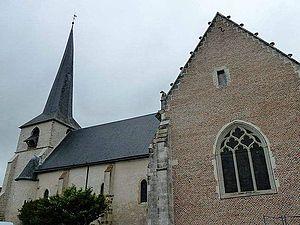
L'église Saint-Viâtre de Saint-Viâtre.
La région du Centre-Val de Loire comprend quelques édifices gothiques en brique. Le plus connu est situé sur la rive de la Loire, les autres en Sologne.
Saint-Viâtre est une commune française située dans le département de Loir-et-Cher, en région Centre-Val de Loire.
L'église Saint-Viâtre est une église catholique édifiée au VIIIᵉ siècle, située à Saint-Viâtre, en Sologne, en France.